Falmouth Commodores

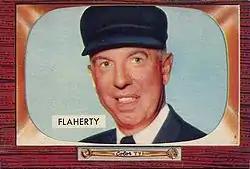
Red Flaherty played for Falmouth in 1936, then umpired in the American League for over 20 years.

Walsh's 1935 Falmouth title team starred Bill "Lefty" Lefebvre, who went on to play for the Boston Red Sox and Washington Senators, and also featured pitcher Jud McLaughlin, who had played for the major league Red Sox a few years earlier. Due to a split regular season, the 1935 CCBL championship was decided by a best-of-five playoff between Falmouth and Barnstable. Falmouth sent Lefebvre to the mound in Game 1 at Hallet's Field, and took an 8–3 victory over Barnstable's ace Ted Olson in a pitching duel between future teammates for the 1938 Boston Red Sox. In Game 2 at home, Falmouth scratched out two runs in the bottom of the ninth to win, 3–2, and take a commanding series lead. Games 3 and 4 were played as a doubleheader, and Barnstable came out on top in both halves of the twinbill, 9–1 and 11–5, to even up the series. In Game 3 at Central Park Field, Barnstable slugger Jake Edwards hit a ball that crashed through the third-story window of a house just beyond the park's cozy right field, a blast that many Falmouth fans estimated was the longest seen at the field. The decisive Game 5 finale at Falmouth Heights was a rematch of moundsmen Lefebvre and Olson. With both hurlers pitching effectively, the game was tied, 2–2, with two out in the bottom of the ninth. Falmouth walked it off and took the title in exciting fashion when Jerry Shanahan scored on a hard line drive by Myron Ruckstull that resulted in an error off the usually reliable infielding glove of Barnstable's 18-year-old future major leaguer and CCBL Hall of Famer Lennie Merullo.